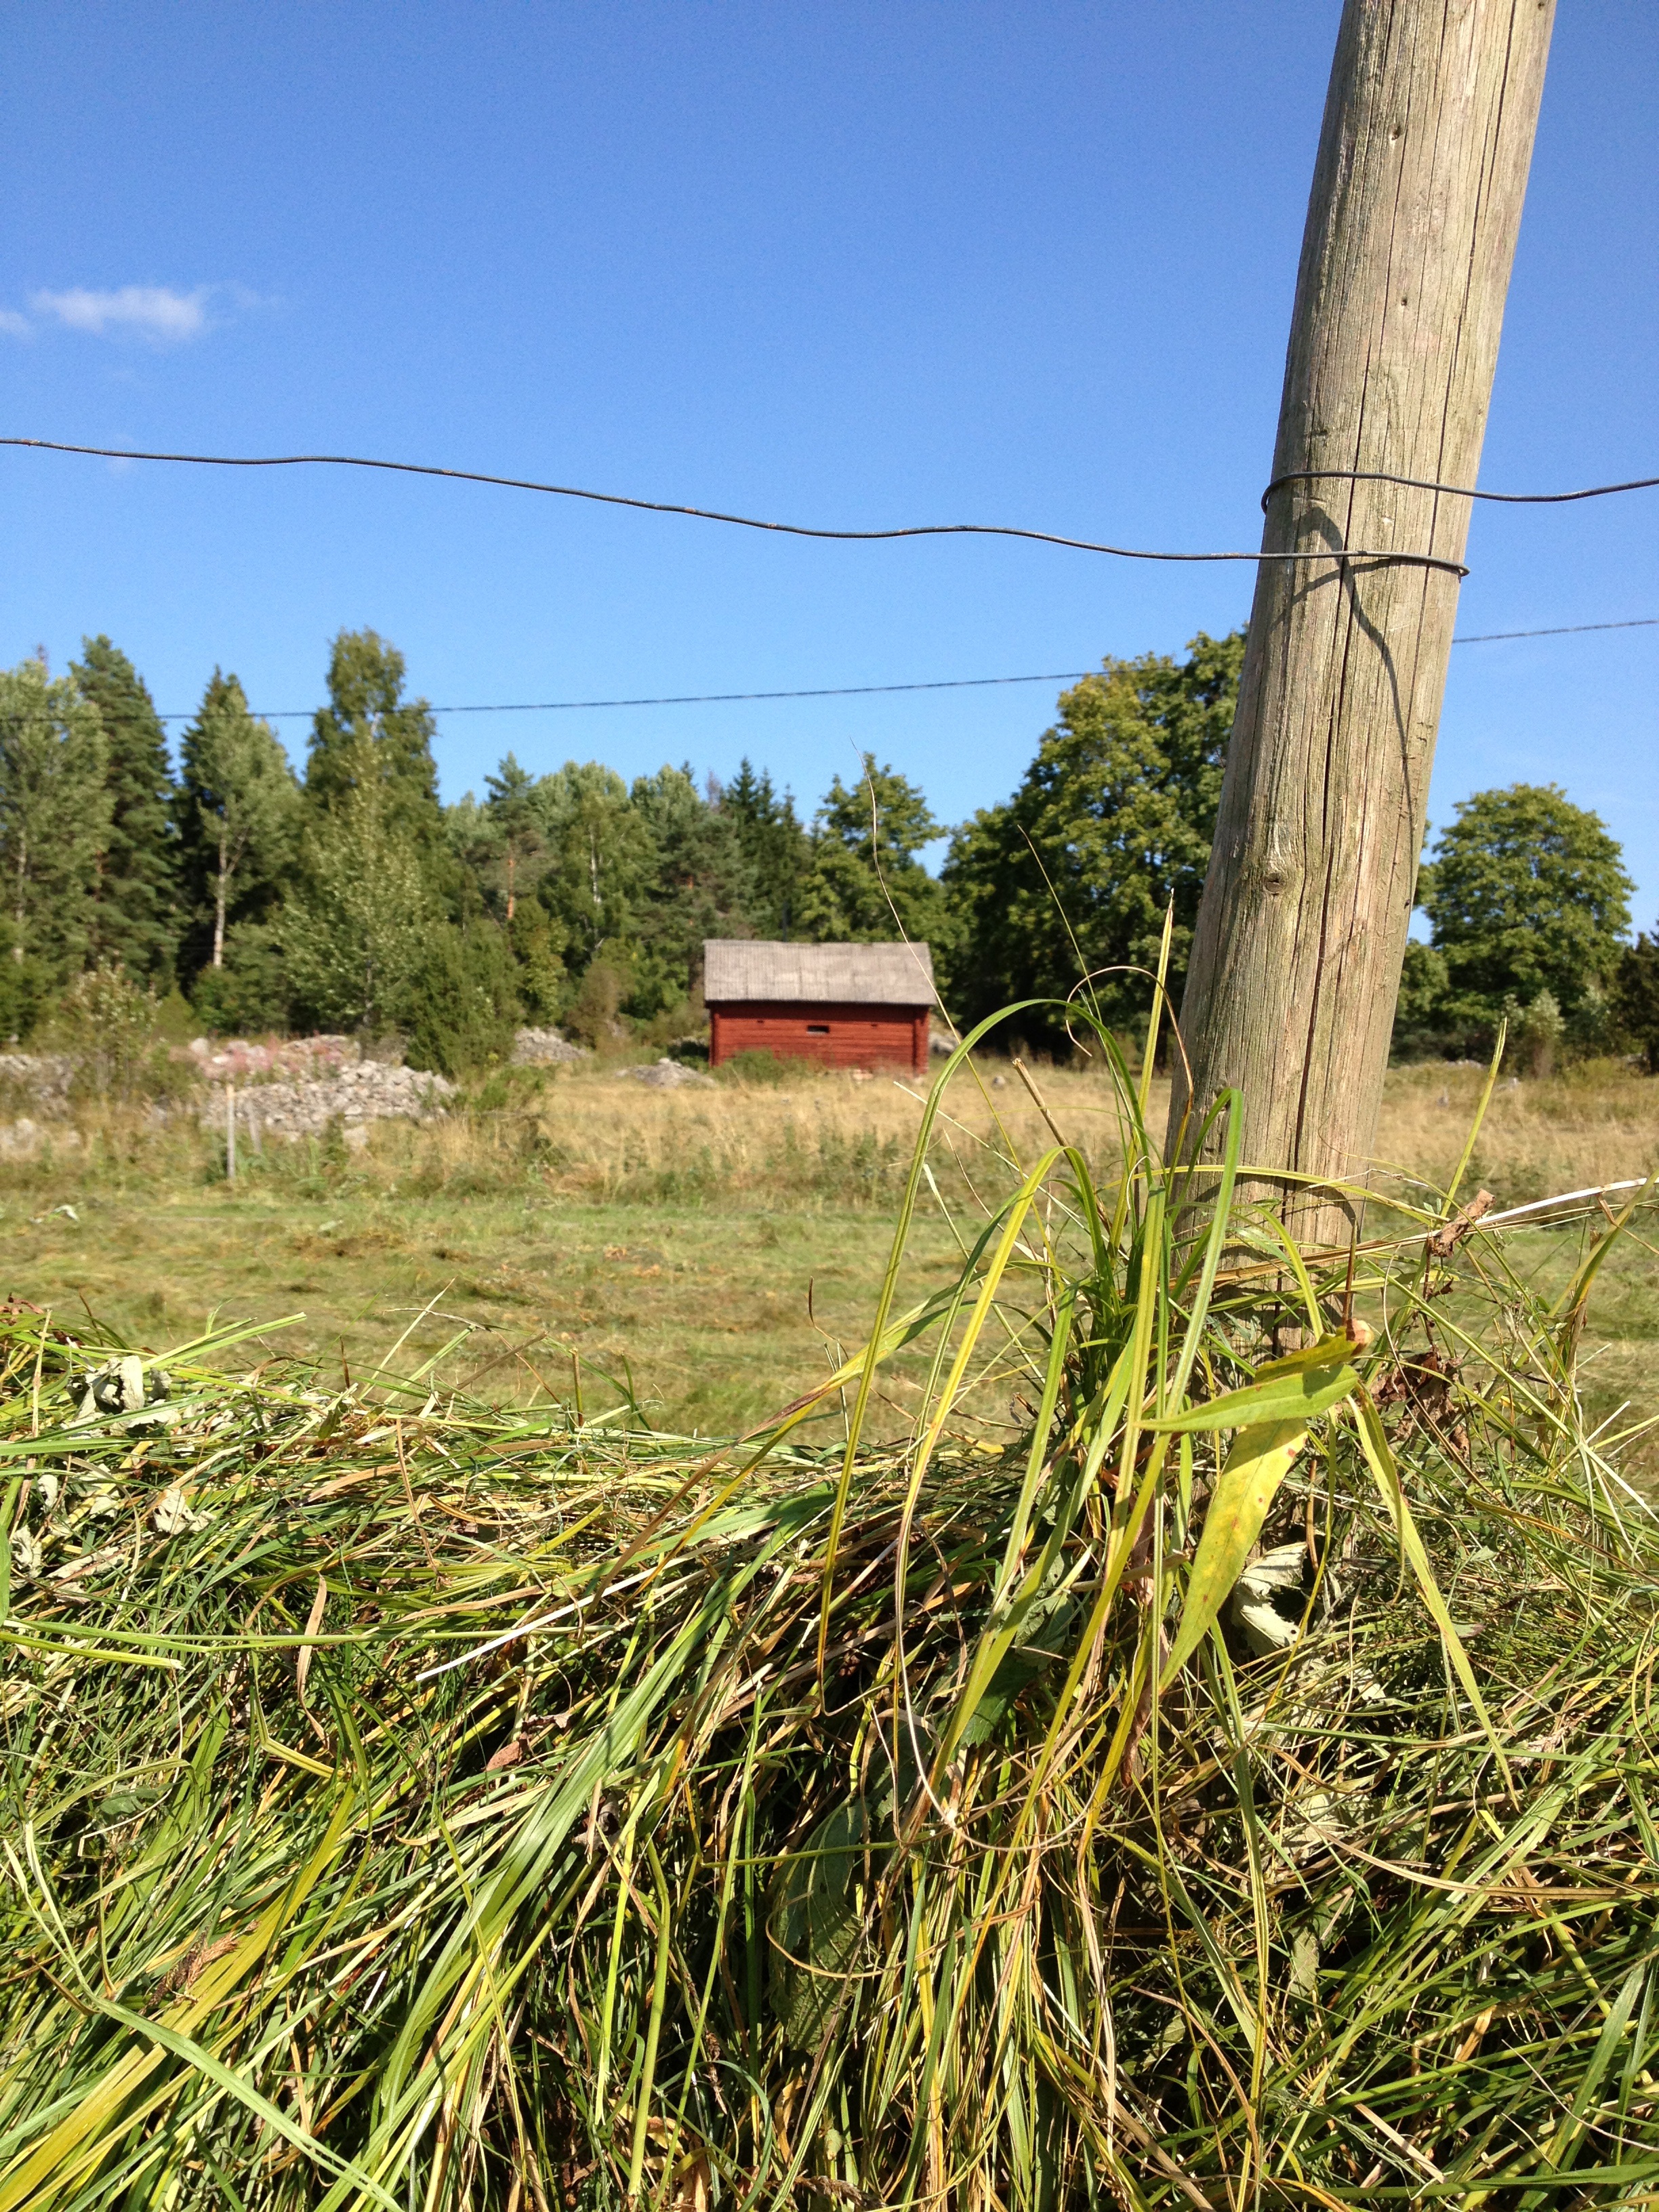
tree, grass, plant, hay, field, meadow, prairie, barn, soil, agriculture, bed, drying rack, culture, himmel, rural area, red cottage, grass family, woody plant, outdoor structure, land lot, h ssjning